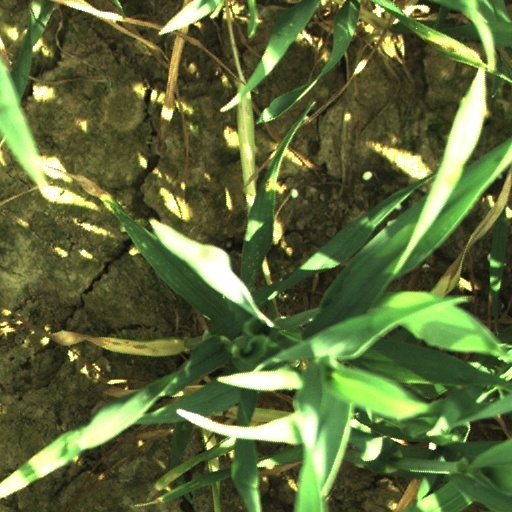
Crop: wheat